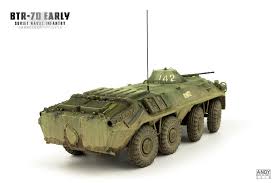
Label: BTR